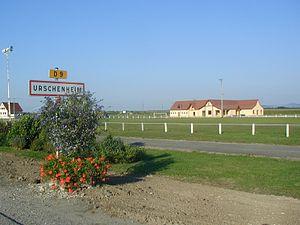
La salle polyvalente du village
Urschenheim [yʁʃənaɪm] est une commune française située dans le département du Haut-Rhin, en région Grand Est.